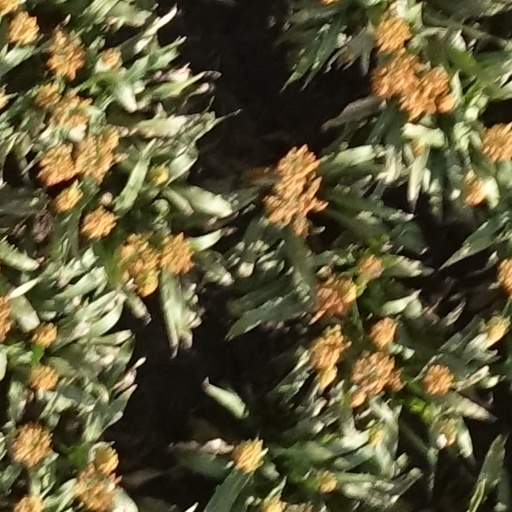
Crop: sorghum